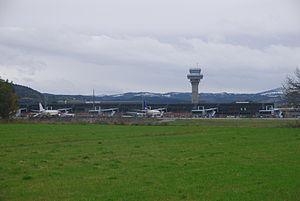
Stjørdal est une ville et une commune du comté de Nord-Trøndelag en Norvège. Størdal est la commune la plus habitée du comté mais le centre administratif de Stjørdalshalsen ne compte que 11 416 habitants. La localité, avec ses zones urbaines a obtenu le statut de ville le 1ᵉʳ juillet 1997. La commune est, parmi celles du comté, celle qui compte la croissance la plus élevée.